Reactions to the prosecution of Donald Trump in New York

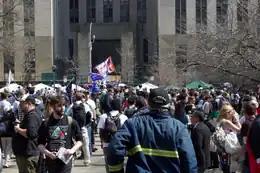
Scene at Collect Pond, opposite the courthouse, on April 4

Following the March 30, 2023, indictment, an ABC News/Ipsos poll conducted from March 31 to April 1, 2023, showed a plurality of Americans believed Trump should be charged, with 45% of voters believing Trump should be charged, 32% believing he should not, and 23% saying that they "don't know". The poll was split along party lines, with 88% of Democrats and 16% of Republicans believing Trump should be charged.